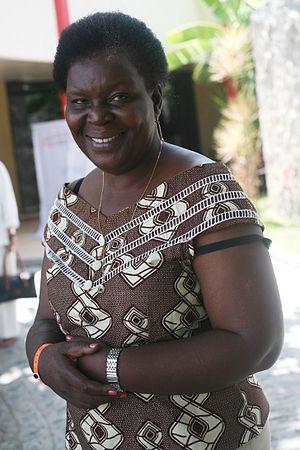
Paulina Chiziane, née 4 juin 1955 à Manjacaze dans la province de Gaza au Mozambique, est une écrivaine mozambicaine.